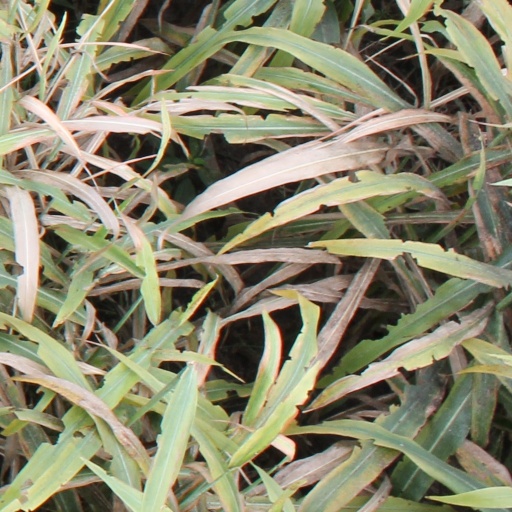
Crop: sorghum